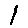
Label: 1